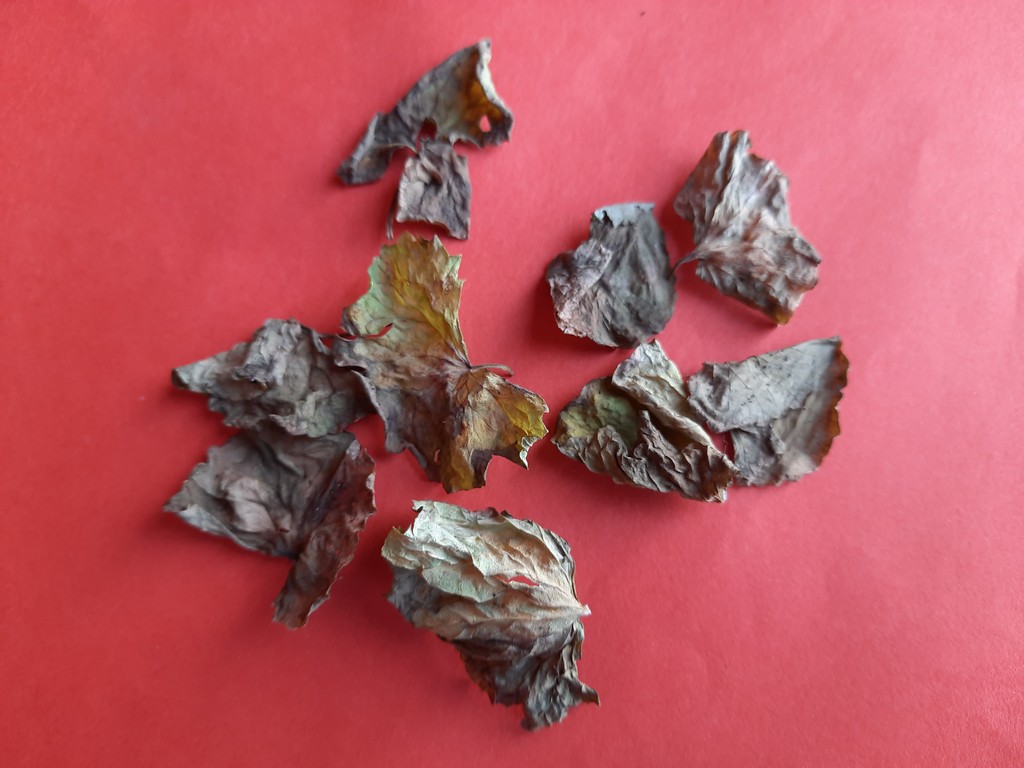
Label: Dried